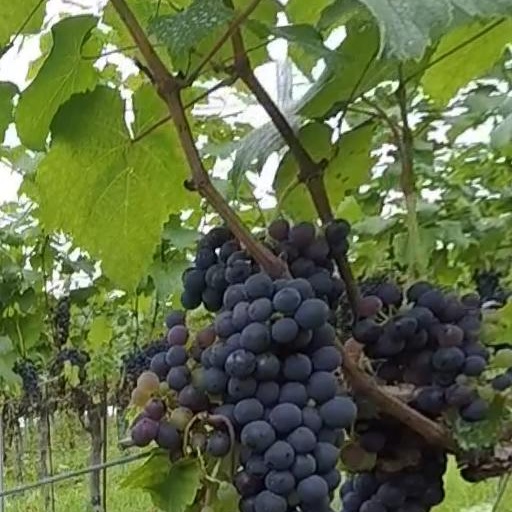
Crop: grape